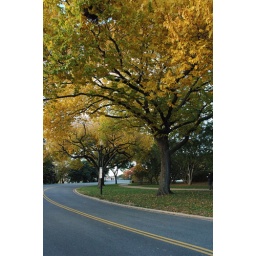
trees by road in fall